Tenovus Cancer Care

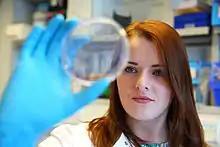
Tenovus Cancer Care funded PhD Researcher Ellyn Hughes.

The charity has supported scientists whose research has led to significant discoveries benefiting cancer patients globally. For example, in 1975, researchers demonstrated that a contraceptive pill could inhibit the growth of breast cancers, ultimately contributing to the development of Tamoxifen, a medication widely used by millions of women worldwide.